2019 China Championship

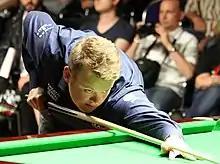
Shaun Murphy won the tournament, defeating Mark Williams 10–9 in the final.

The final was played on 29 September, a best-of-19-frames match played over two . The final was contested between Shaun Murphy (who had defeated Yuan Sijun, Ryan Day, Matthew Selt, Kurt Maflin and Mark Selby to reach the final), and Mark Williams (who defeated Kishan Hirani, Luo Honghao, Luca Brecel, David Gilbert, and Hossein Vafaei). This was Williams' 35th ranking event final, event final and Murphy's 20th. Murphy had reached the final of both of the prior two tournaments, the International Championship and the Shanghai Masters, but had not won any of his prior five tournament finals. Williams, in comparison, had won all of his last five finals.